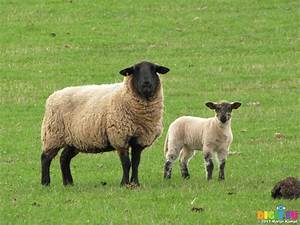
Label: sheep